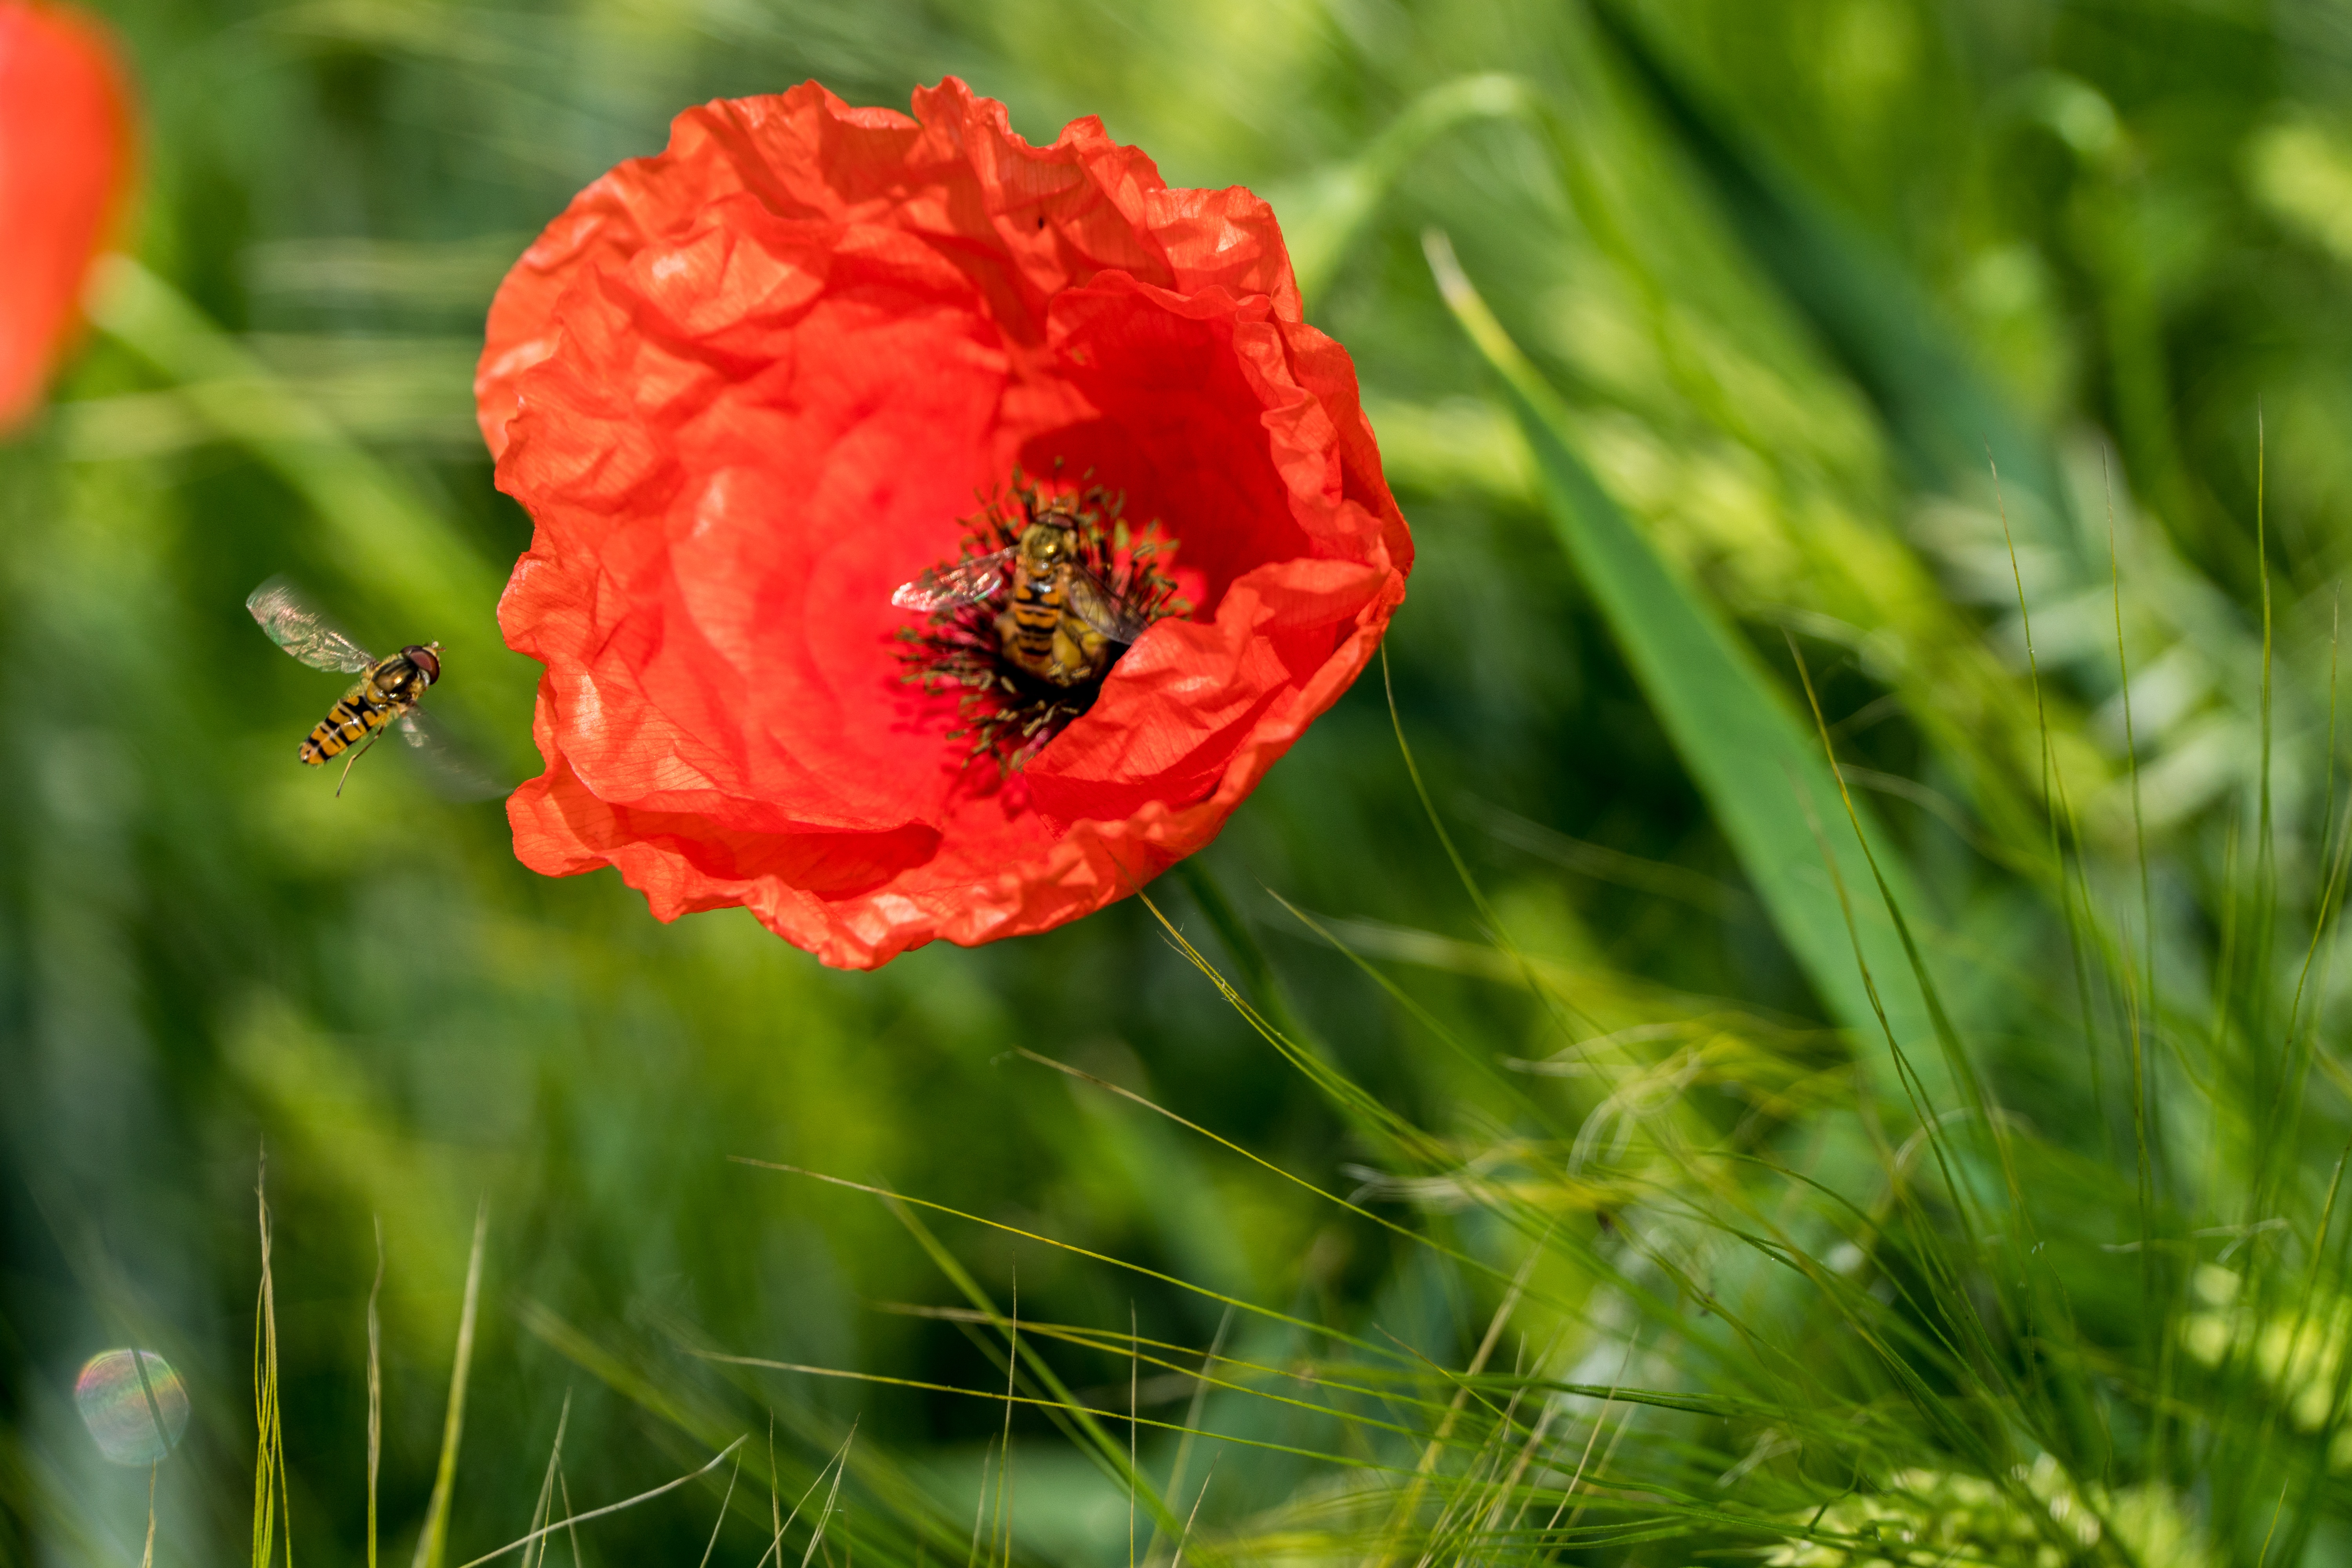
landscape, nature, grass, blossom, plant, field, meadow, flower, bloom, summer, green, red, close, flora, wildflower, klatschmohn, poppy flower, red poppy, poppy, coquelicot, macro photography, flowering plant, poppy bud, early summer, plant stem, land plant, poppy family